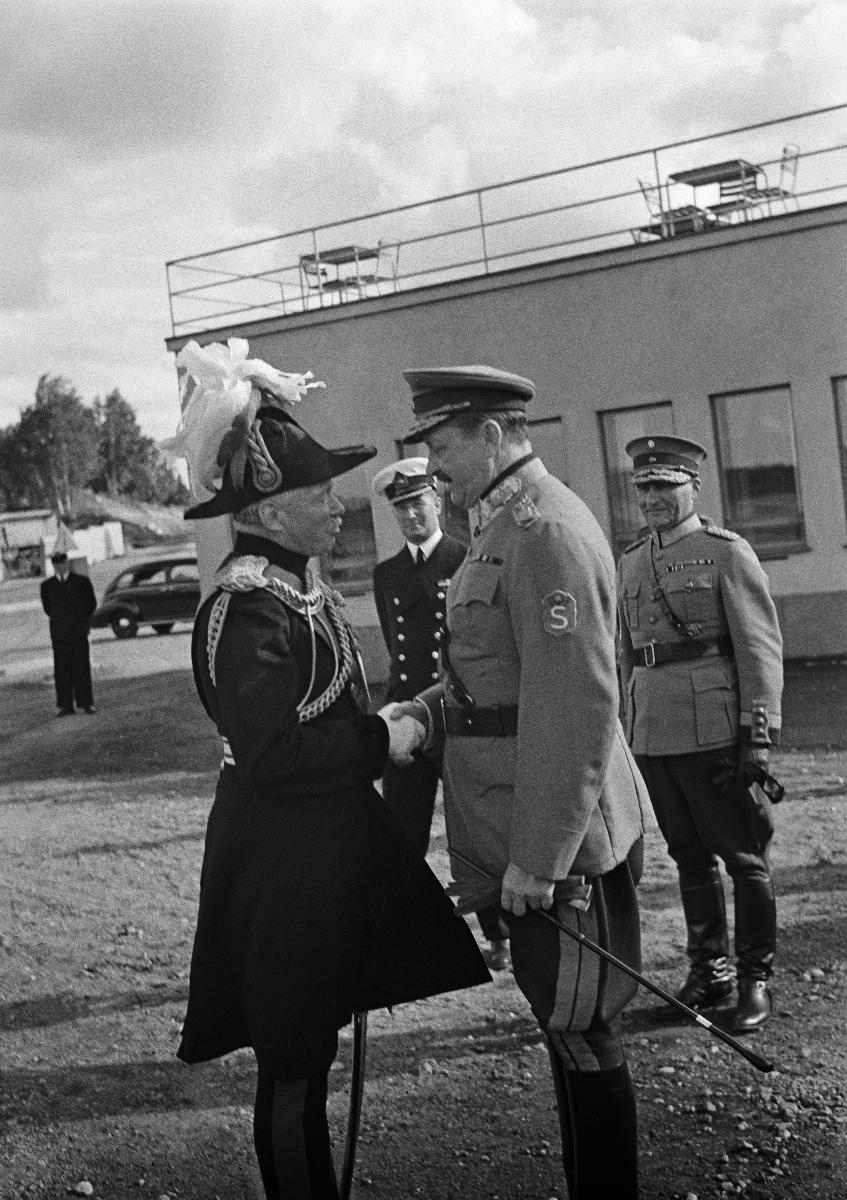
Kenraali Walter Kirke Suomessa
General Walter Kirke i Finland; General Walter Kirke in Finland
sisällön kuvaus: Kenraali Sir Walter Kirke vierailee Suomessa 1939. Vastaanottojuhlallisuudet Malmin lentoasemalla Helsingissä 18.6.1939. Suomen marsalkka Mannerheim (oik.) tervehtii Englannin kenraali Kirkeä (vas.) hänen saapuessaan Helsinkiin. content description: General Sir Walter Kirke visits Finland in 1939. Welcoming ceremonies on the arrival of the Guest at Malmi airport in Helsinki 18.6.1939. Finland's Marshal Mannerheim (right) greets England's General Kirke (left) on his arrival in Helsinki. innehållsbeskrivning: General Sir Walter Kirke besöker Finland 1939. Mottagningsceremonierna vid Malms flygstation i Helsingfors 18.6.1939. Finlands marskalk Mannerheim (höger) hälsar Englands general Kirke (vänster) välkommen vid hans ankomst till Helsingfors.
Kuvaaja: Sundström, Hugo, kuvaaja
Vuosi: 1939
Paikka: Suomi, Uusimaa, Helsinki, Malmi Helsinki
Aiheet: Kirke, Walter; Mannerheim, Carl Gustaf Emil; HBL; politiikka; vierailut; kenraalit; politics; visits; generals; politik; besök; generaler